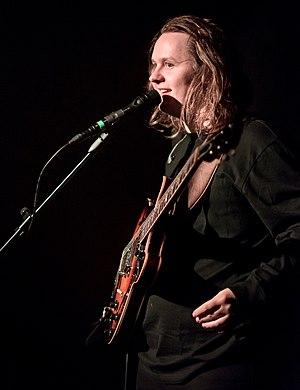
Divinely Uninspired to a Hellish Extent est le premier album studio de l'auteur-compositeur-interprète écossais Lewis Capaldi. Il est sorti le 17 mai 2019 sous les labels Vertigo Records en Europe, Capitol Records aux États-Unis, et Universal Music dans le reste du monde. Il contient les singles Grace, Someone You Loved et Hold Me While You Wait, les deux premiers étant déjà sortis dans son EP Breach en 2018. Lewis Capaldi est parti en tournée mondiale pour la promotion de l'album à partir de mai 2019 ; l'édition étendue de l'album, sortie en novembre 2019, contient également le single Before You Go.